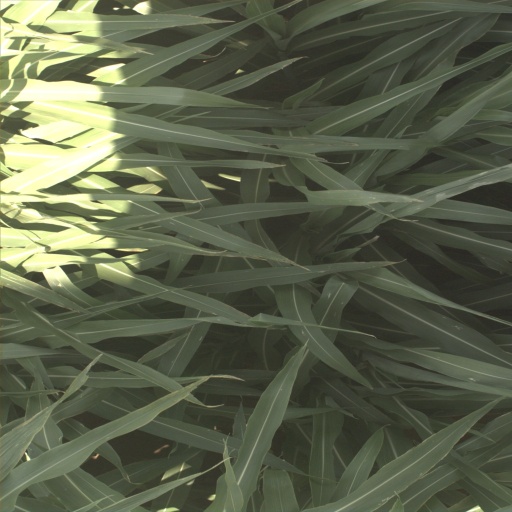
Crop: sorghum